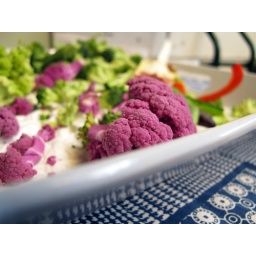
It was in Langton's mainspace, spotted as I was packing our car for our departure.